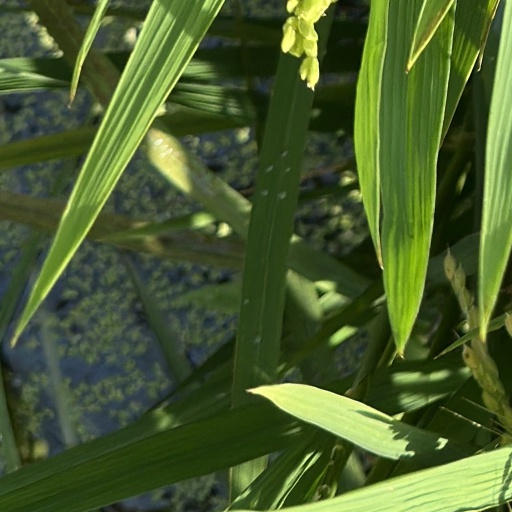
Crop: rice